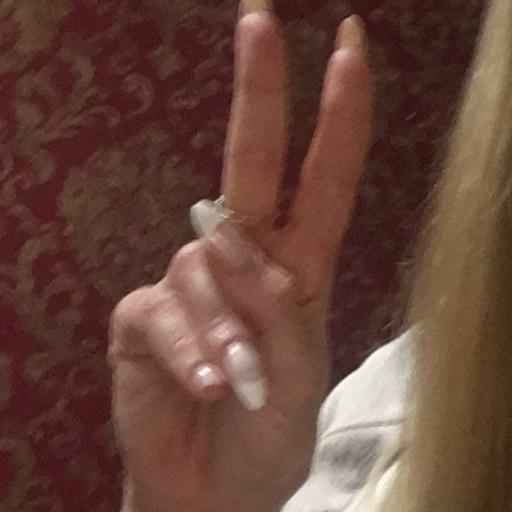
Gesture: peace